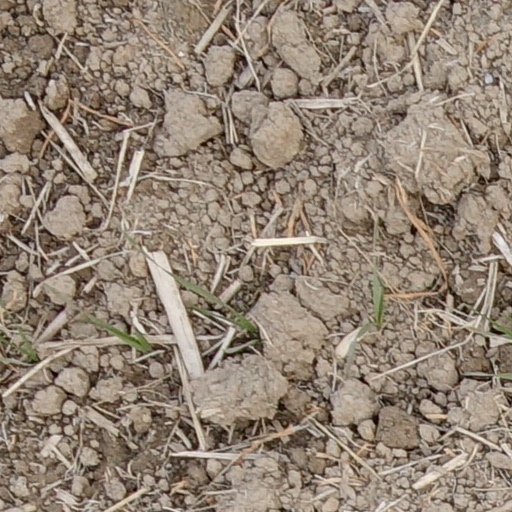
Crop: wheat